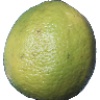
Label: Limes 1